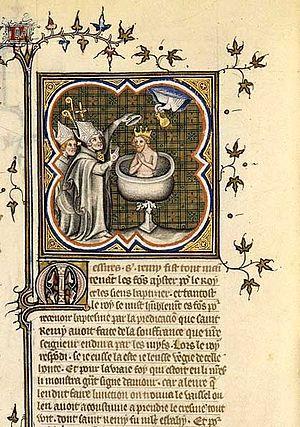
Baptême de Clovis. Il est baptisé par saint Remy, l'évêque de Reims. Le Saint-Esprit apporte la sainte Ampoule contenant le saint chrême qui servit à l'onction des rois de France.